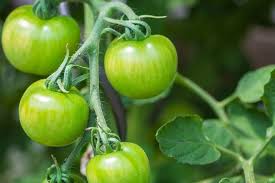
Waste category: biological